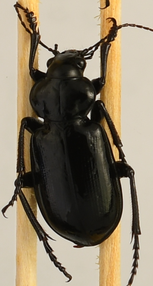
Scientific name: Calosoma affine
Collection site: Konza Prairie Agroecosystem NEON (KONA), plot KONA_007